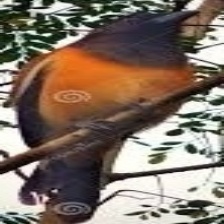
Species: RUFOUS TREPE
Scientific name: DENDROCITTA VAGABUNDA